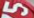
Number: 5